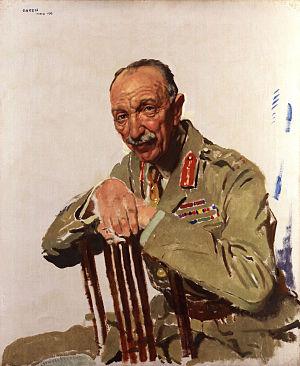
Henry Hughes Wilson, 1ᵉʳ baronnet, né le 5 mai 1864 à Ballinalee et mort le 22 juin 1922 à Londres, est un maréchal britannique de la Première Guerre mondiale. Il joue un rôle important dans les relations anglo-françaises avant et durant la Première Guerre mondiale comme officier de liaison avec l'Armée française. Durant la guerre, il n'a qu'un seul commandement opérationnel en 1916 lorsqu'il dirige le 4ᵉ corps d'armée.